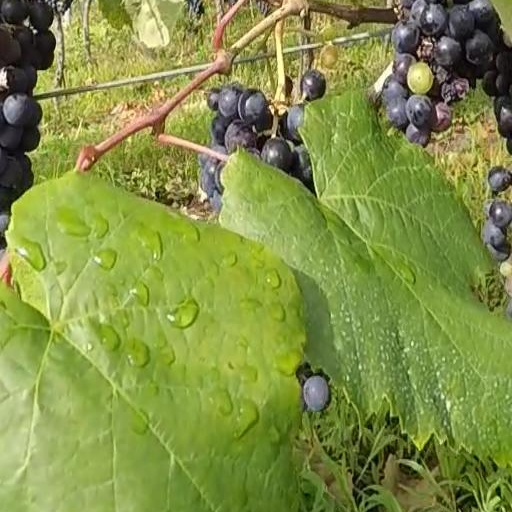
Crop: grape